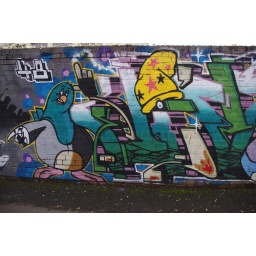
Looks like a cross between a penguin and a chicken. More Floodgate Street graffiti on a wall near the Custard Factory.